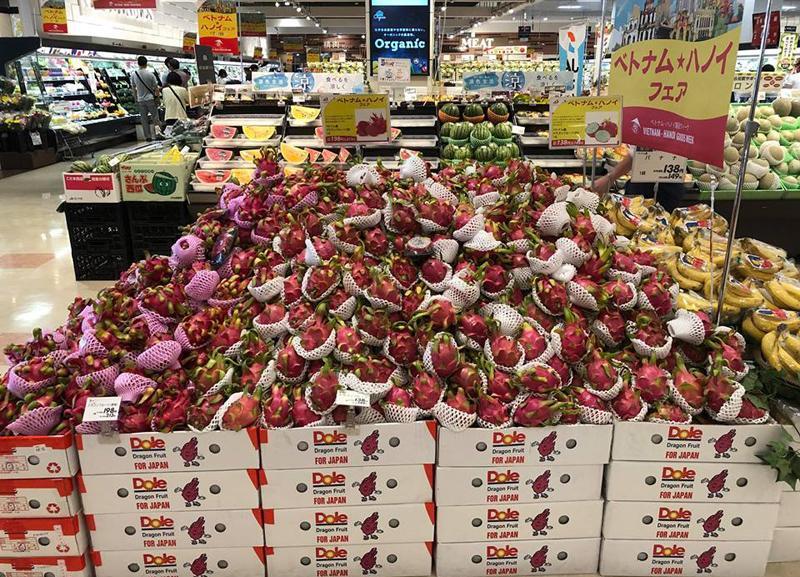
ở phía dưới đống trái cây có sự xuất hiện của những chiếc thùng